Maria Ormani

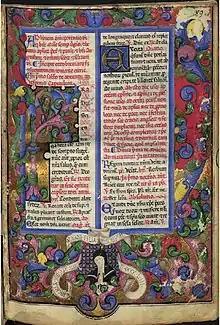
1453 Manuscript Page with Maria Ormani's Portrait Signature

Maria di Ormanno degli Albizzi's most notable work is an apparent self-portrait in a breviary (Ms. Cod. 1923, Oesterreichische Nationalbibliothek, Vienna) that she signed and dated 1453. This is the earliest dated self-portrait by a woman artist in Italian Renaissance art. Her image is framed by a scroll with a Latin inscription describing her as "handmaid of God, daughter of Orman, and the writer of the book." Her inscription gives her father's first name, but drops the family surname. Maria sketched her countenance in silverpoint in the "bas-de-page" of the Advent frontispiece, but did not paint the border or most initials. Based on the style, the breviary's other initials and borders were finished by north Italian illuminators in the 1470s. Maria's portrait differs from Florentine secular women's portraits of the mid-fifteenth century in its frontal pose and direct "self-possessed" gaze.